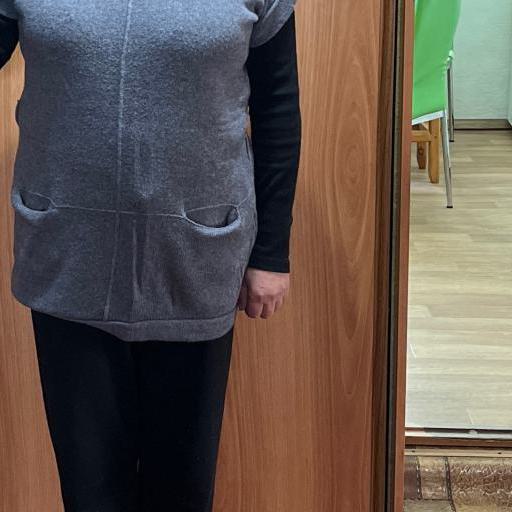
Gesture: no_gesture